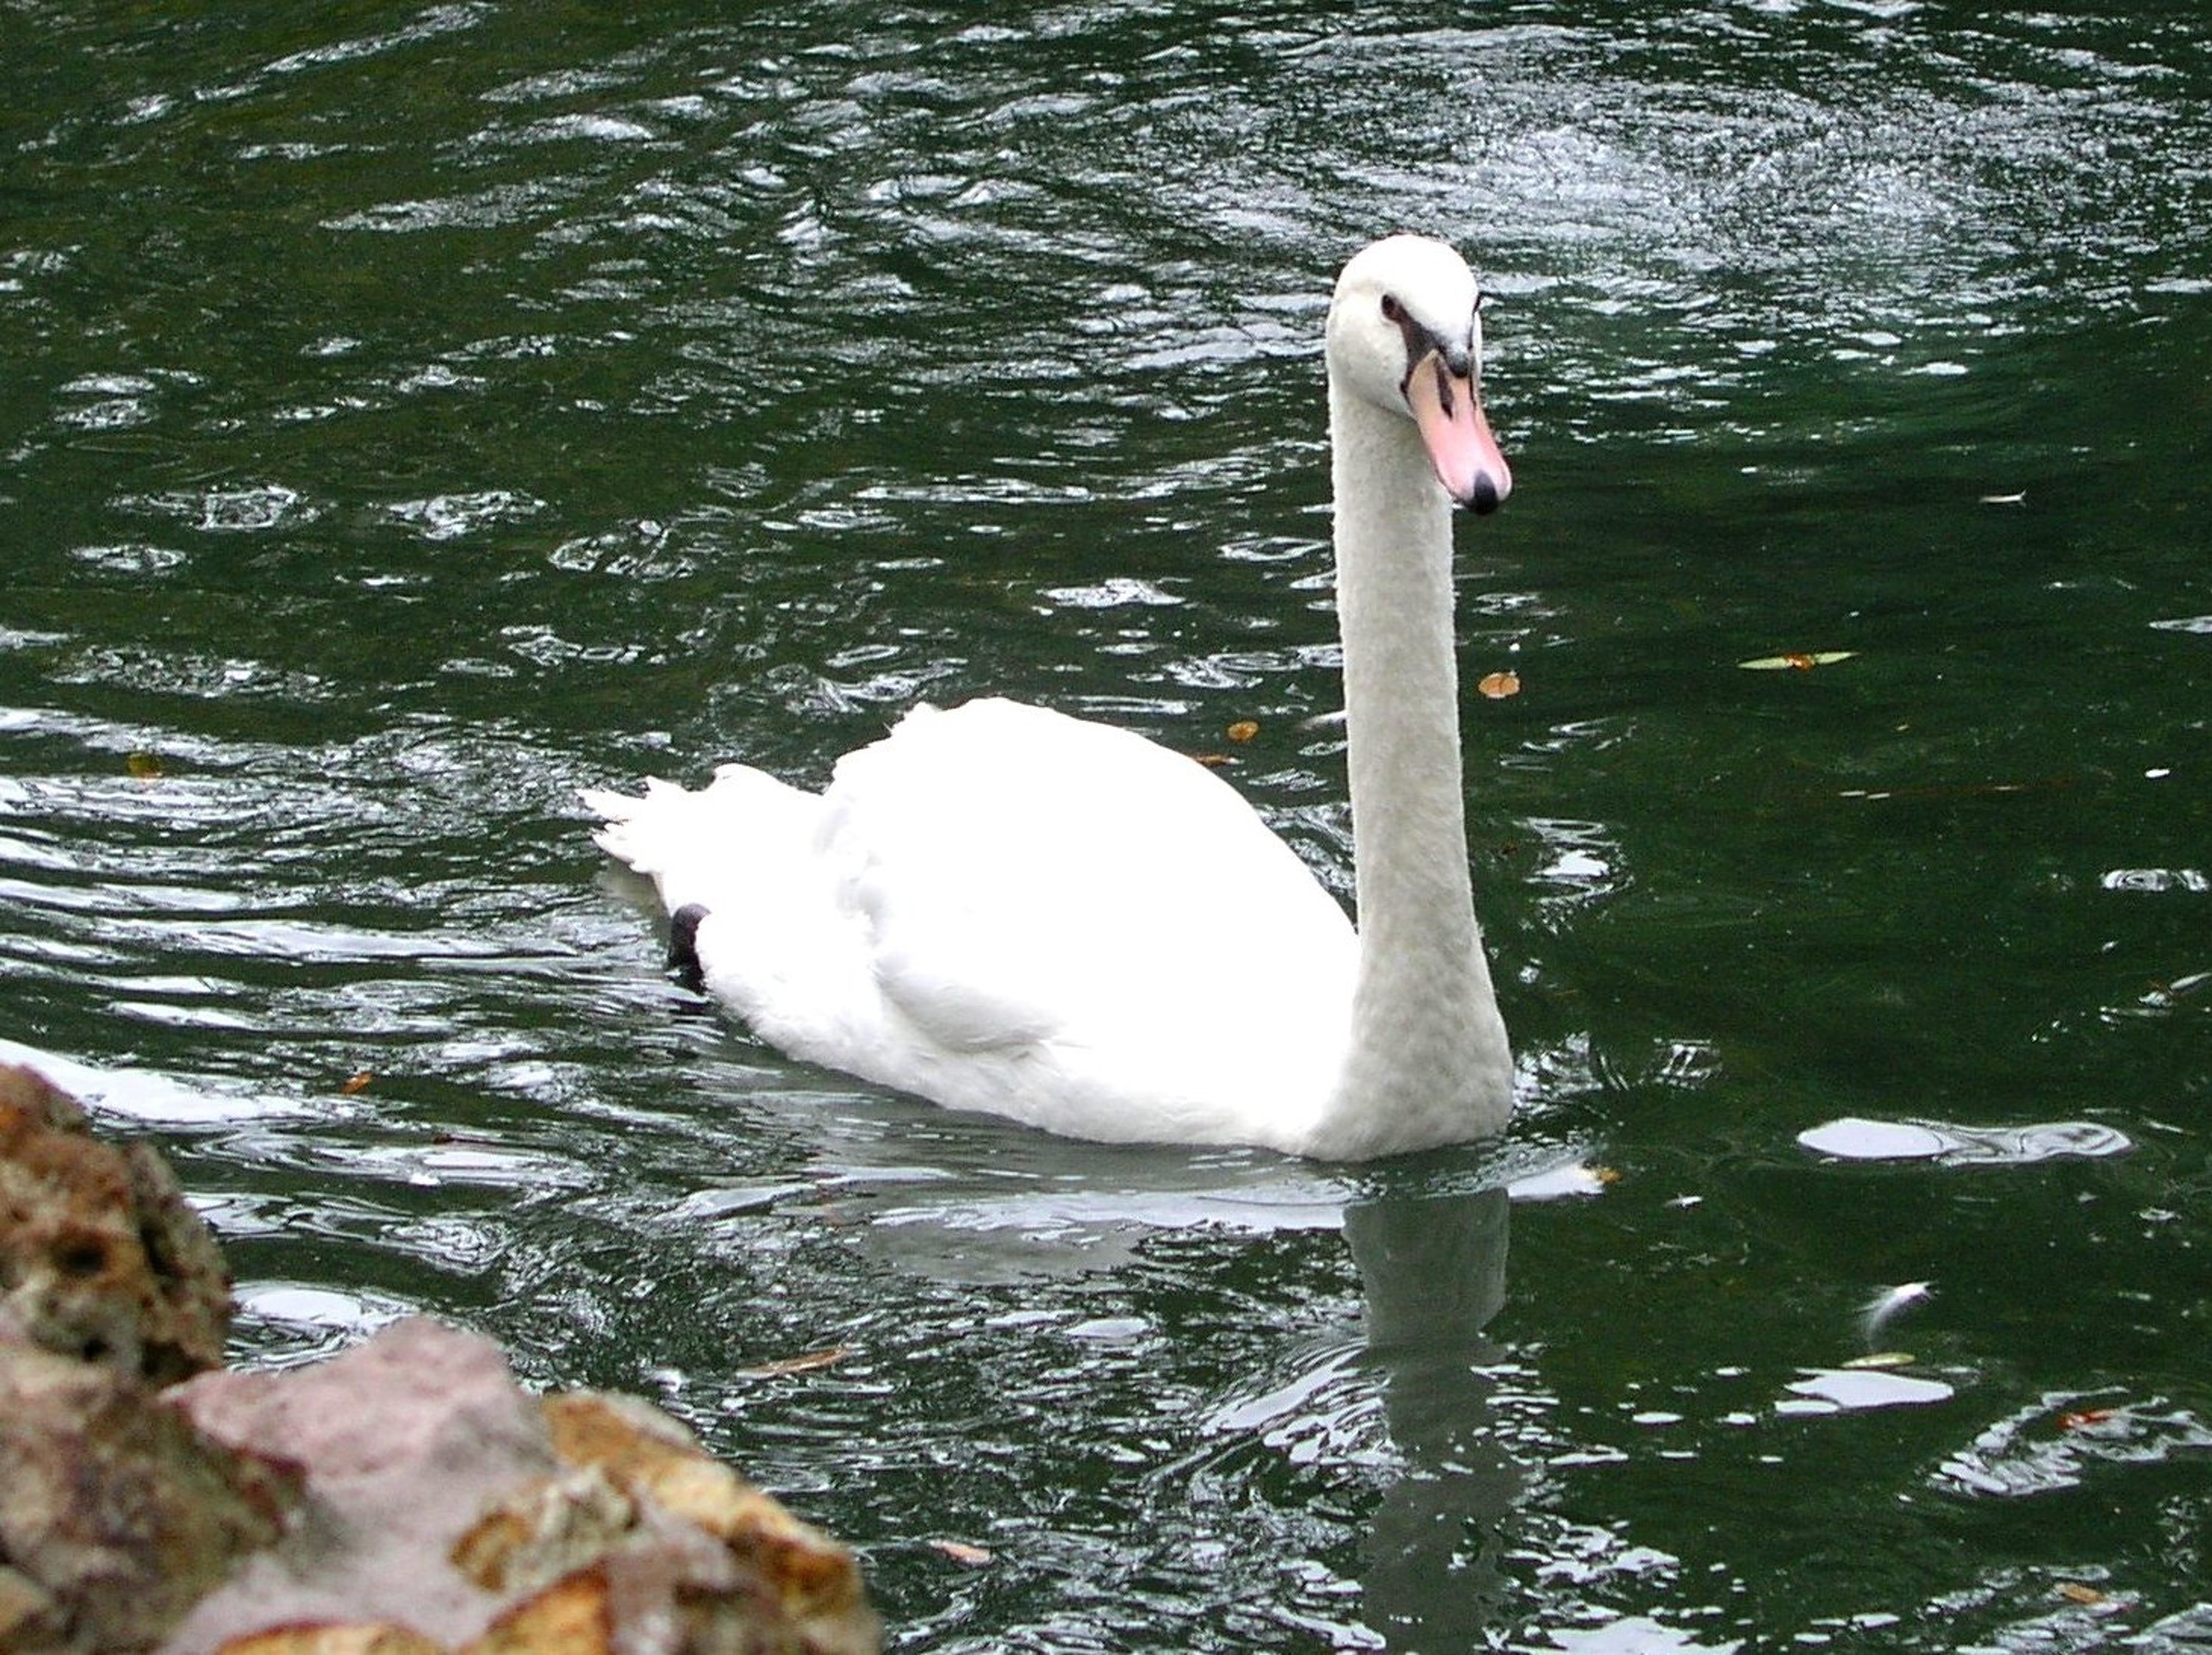
water, nature, bird, wing, white, animal, wake, pond, wildlife, orange, beak, tranquil, peaceful, natural, black, feather, fauna, swimming, rocks, swan, grace, gliding, solitary, vertebrate, bill, quiet, waterfowl, water bird, elegance, ducks geese and swans